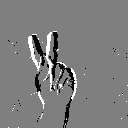
ASL letter: k